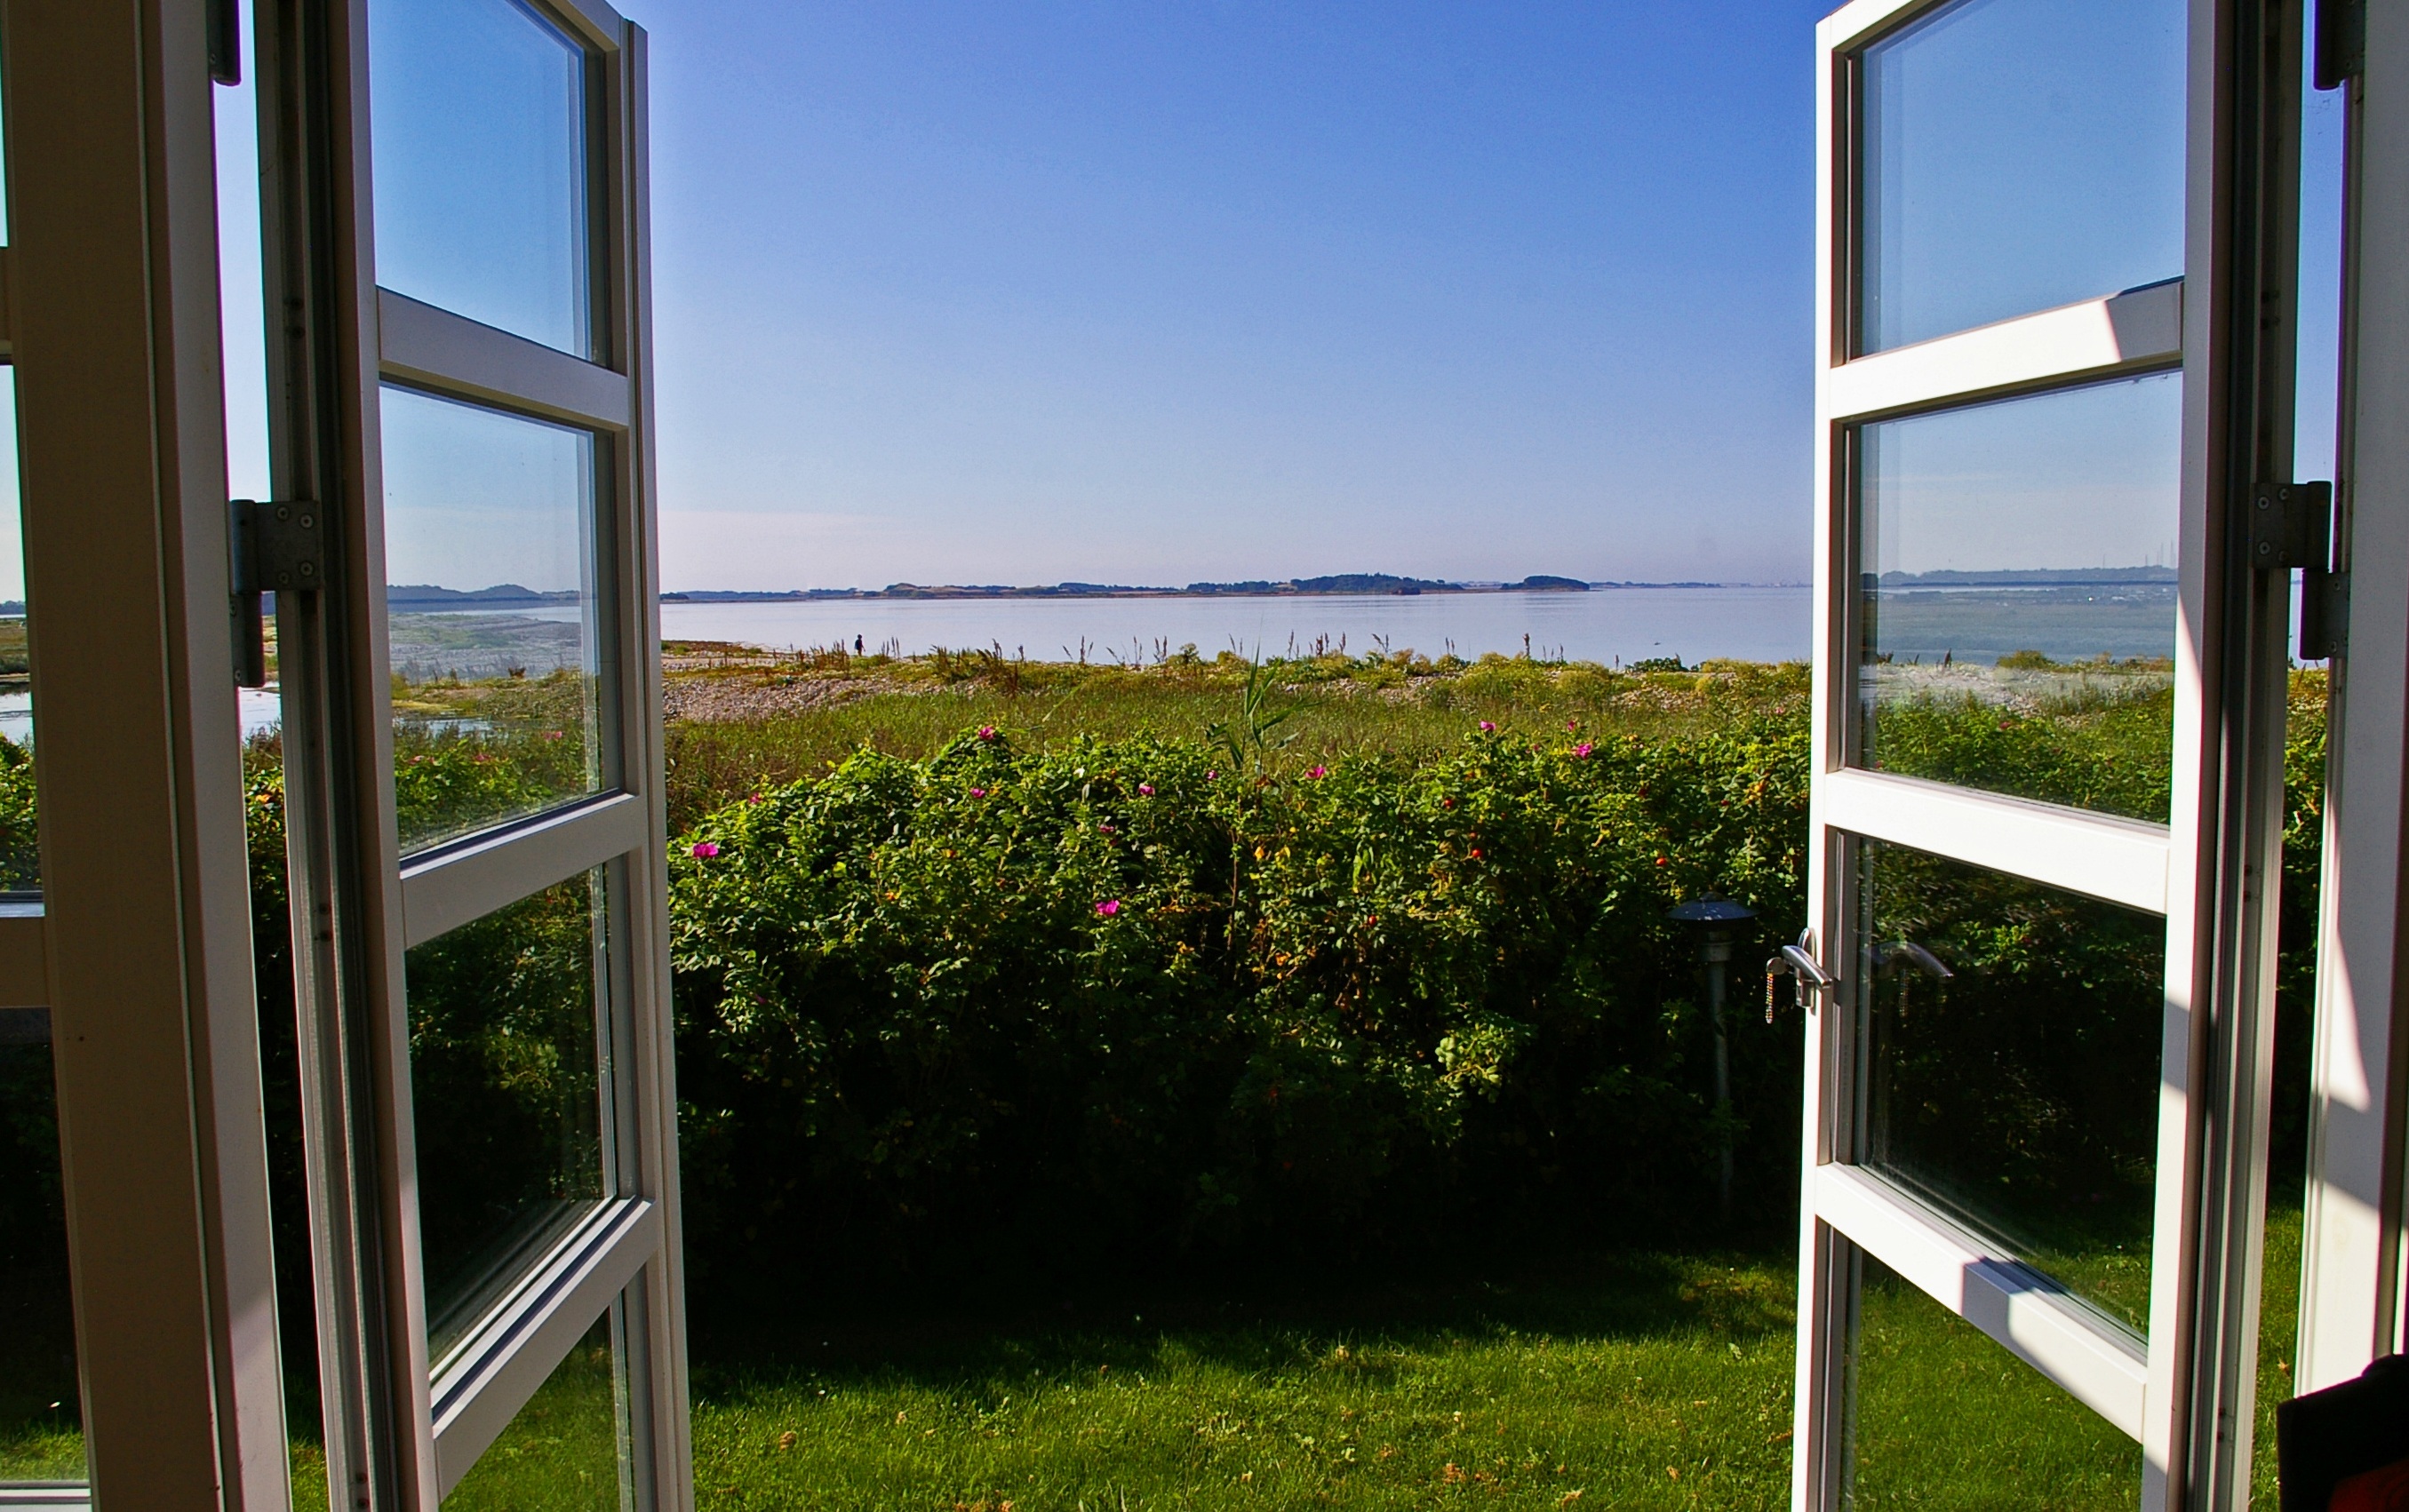
beach, sea, coast, water, nature, horizon, open, architecture, sky, sun, house, window, view, atmosphere, home, porch, summer, cottage, holiday, backyard, island, facade, property, blue, rest, blue sky, interior design, relaxation, background, outlook, denmark, still, hell, estate, nice weather, swell, coastal landscape, baltic sea, partly cloudy, real estate, airy, chill out, light blue, danish coast landscape, residential area, window covering, outdoor structure